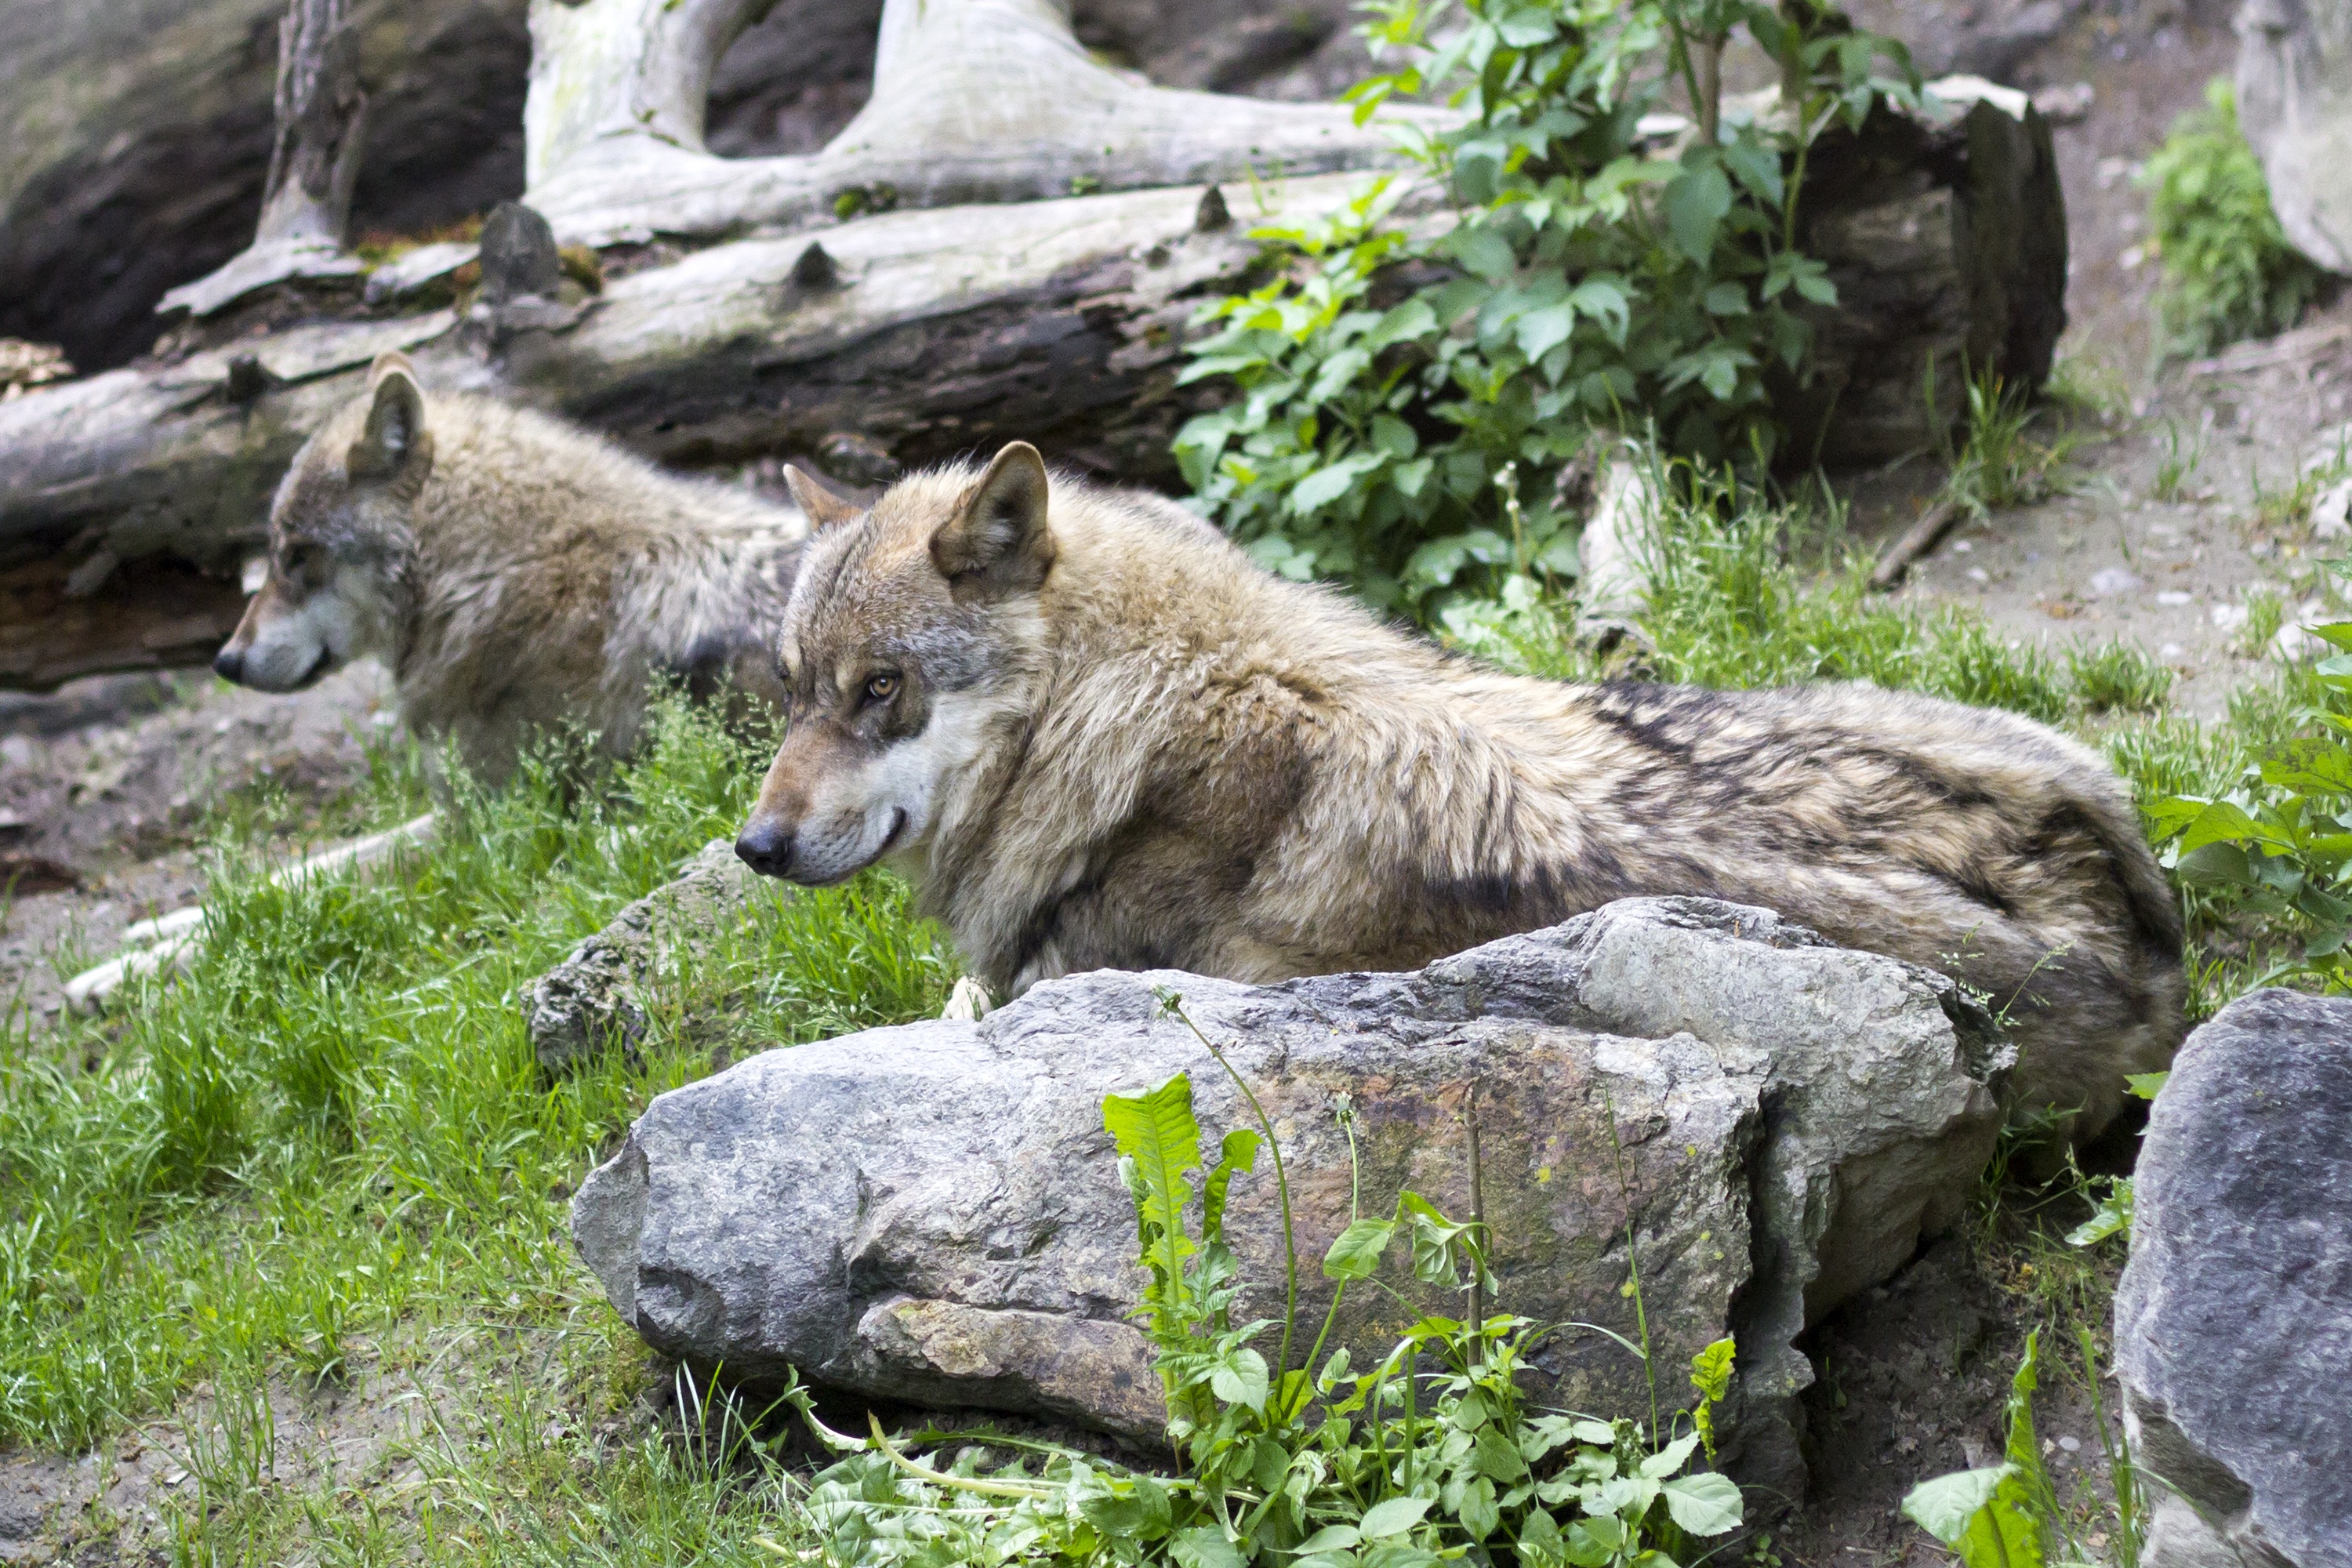
profile, wildlife, zoo, fur, mammal, wolf, predator, fauna, grey, vertebrate, pack, wolves, european wolf, canis lupus, dog like mammal, wolfdog, dog breed group